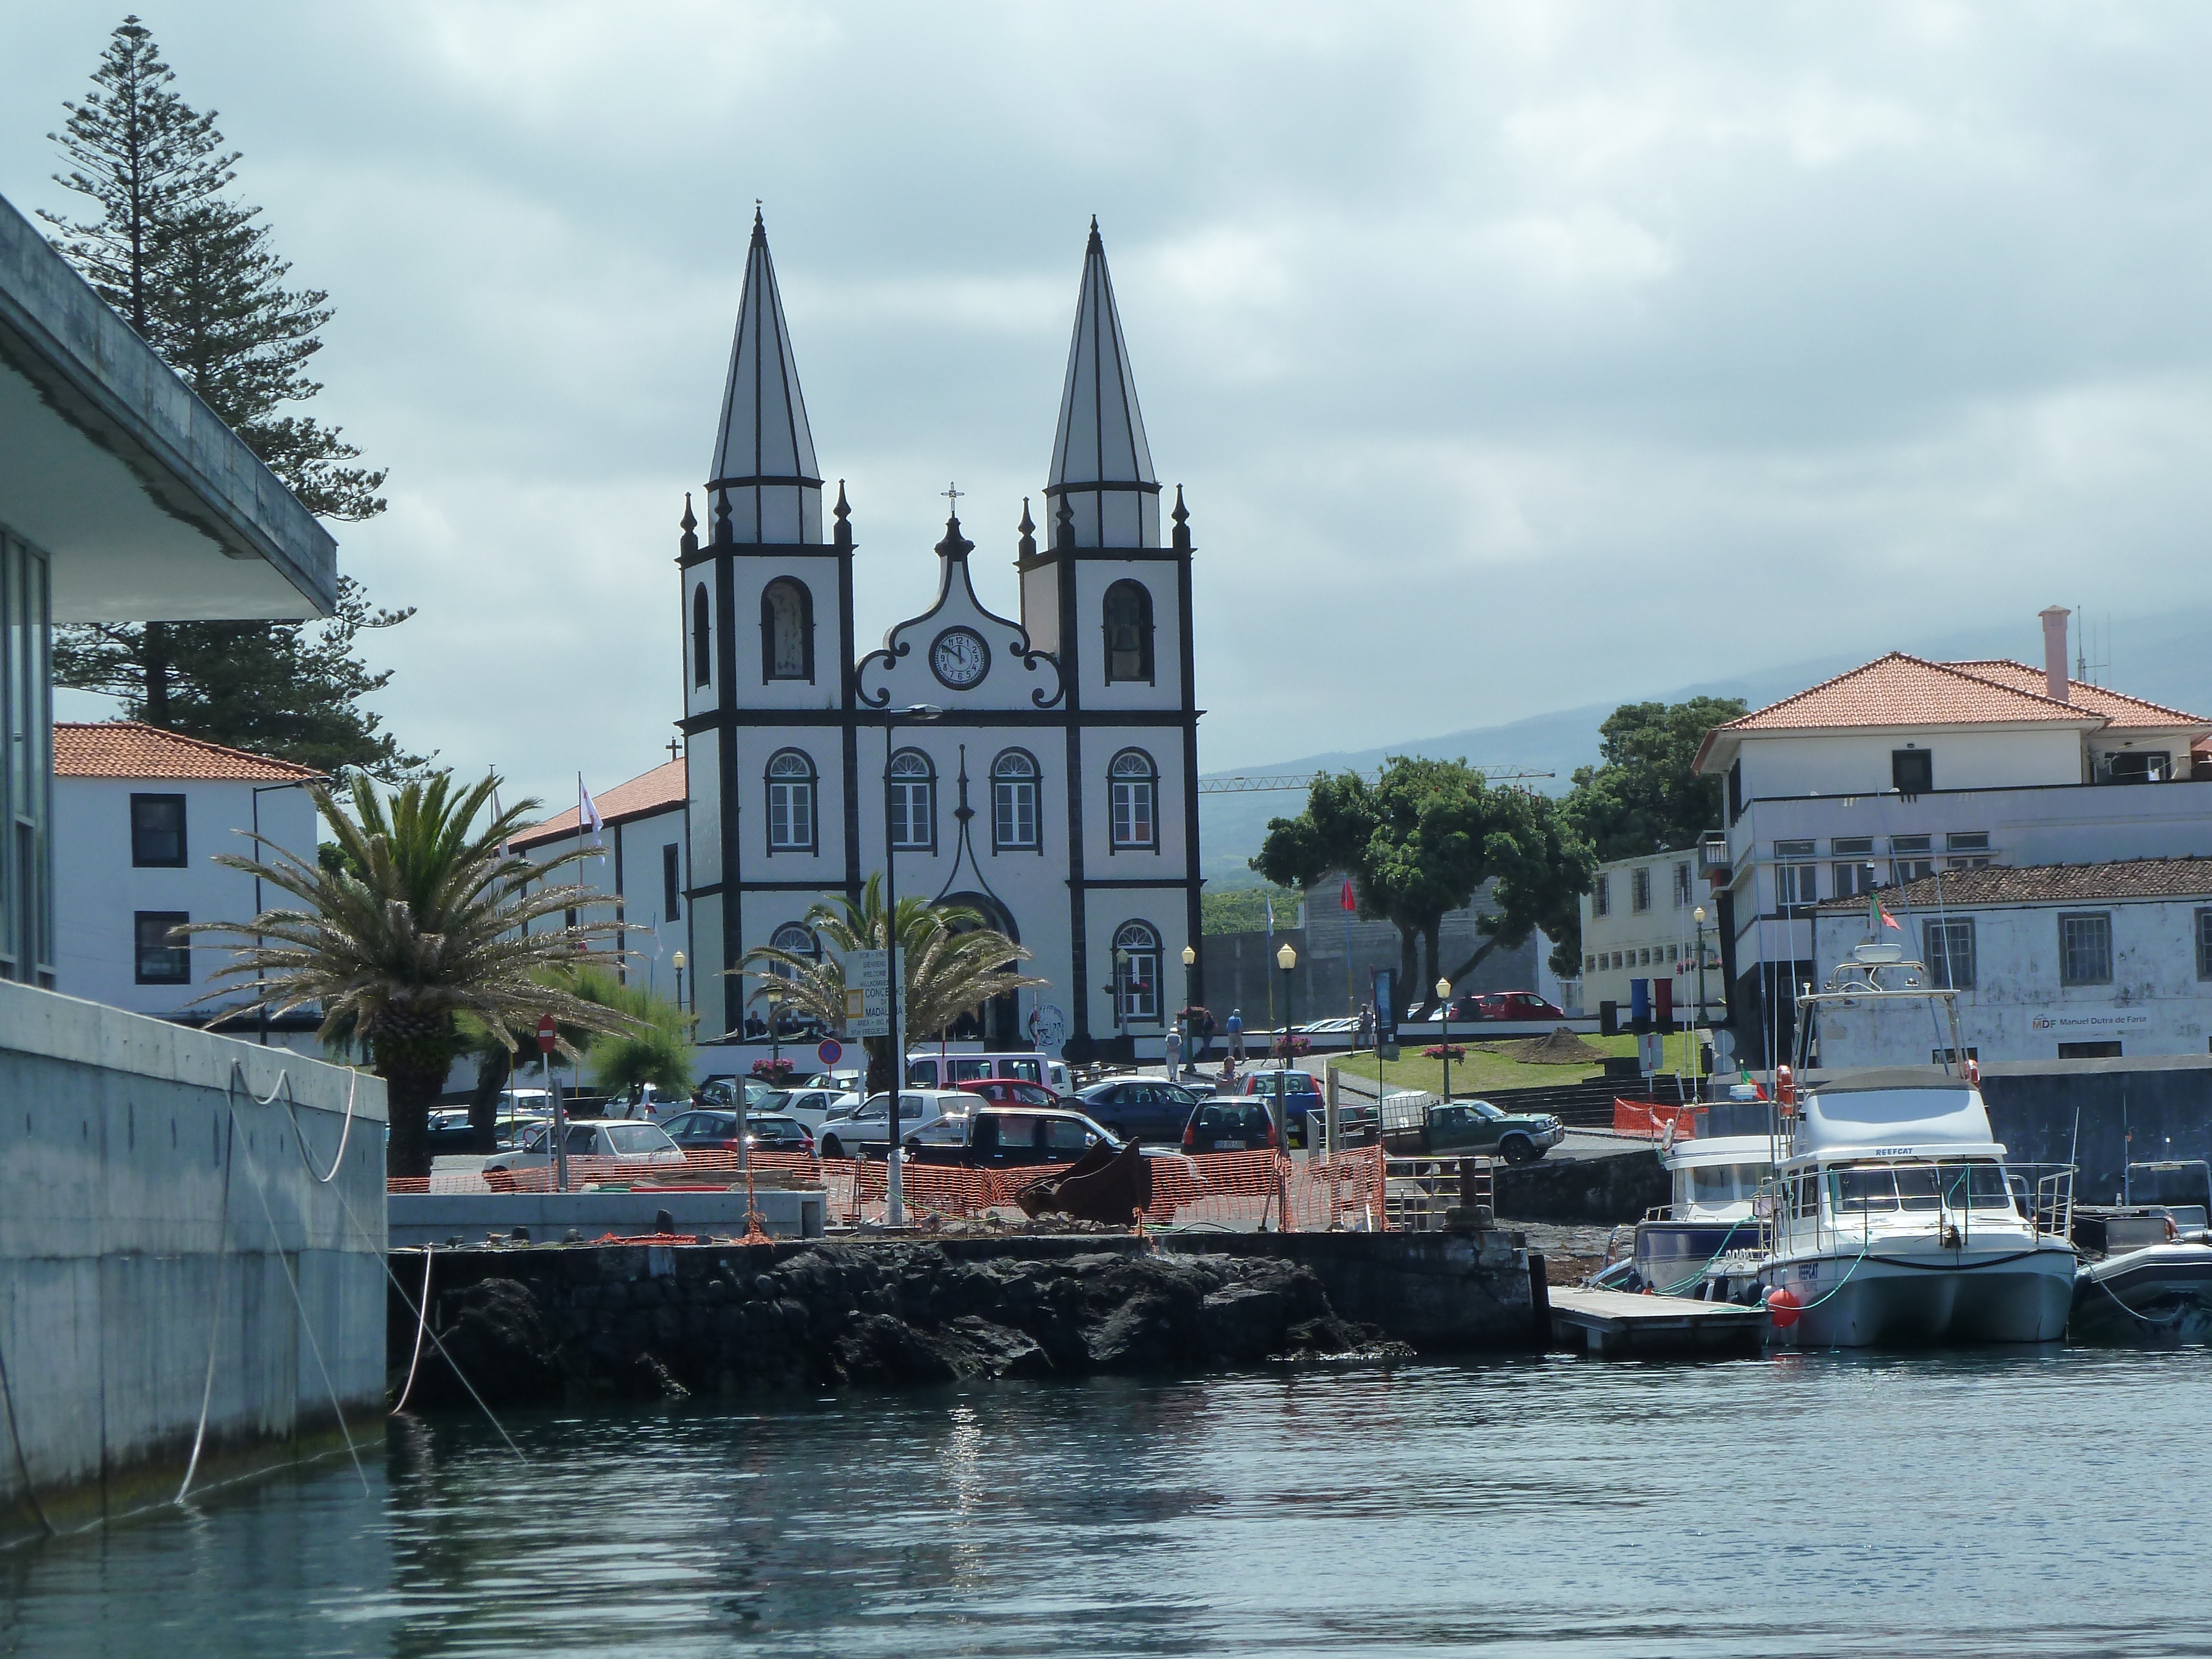
boat, travel, vehicle, tower, island, harbor, church, waterway, place of worship, picturesque, portugal, pico, azores